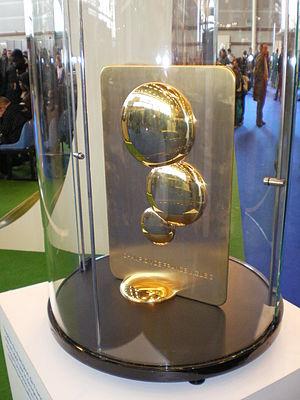
Le Stade Malherbe Caen Calvados Basse-Normandie est un club de football français basé à Caen et fondé en 1913. Il tire son appellation du lycée Malherbe, dont il fut à l'origine une section sportive ; le lycée Malherbe porte lui-même le nom du poète François de Malherbe.
Le Championnat de France de football de Ligue 2 est la deuxième division du championnat de football professionnel en France. Cette compétition constitue l'antichambre de la Ligue 1, et est organisée par la Ligue de football professionnel.